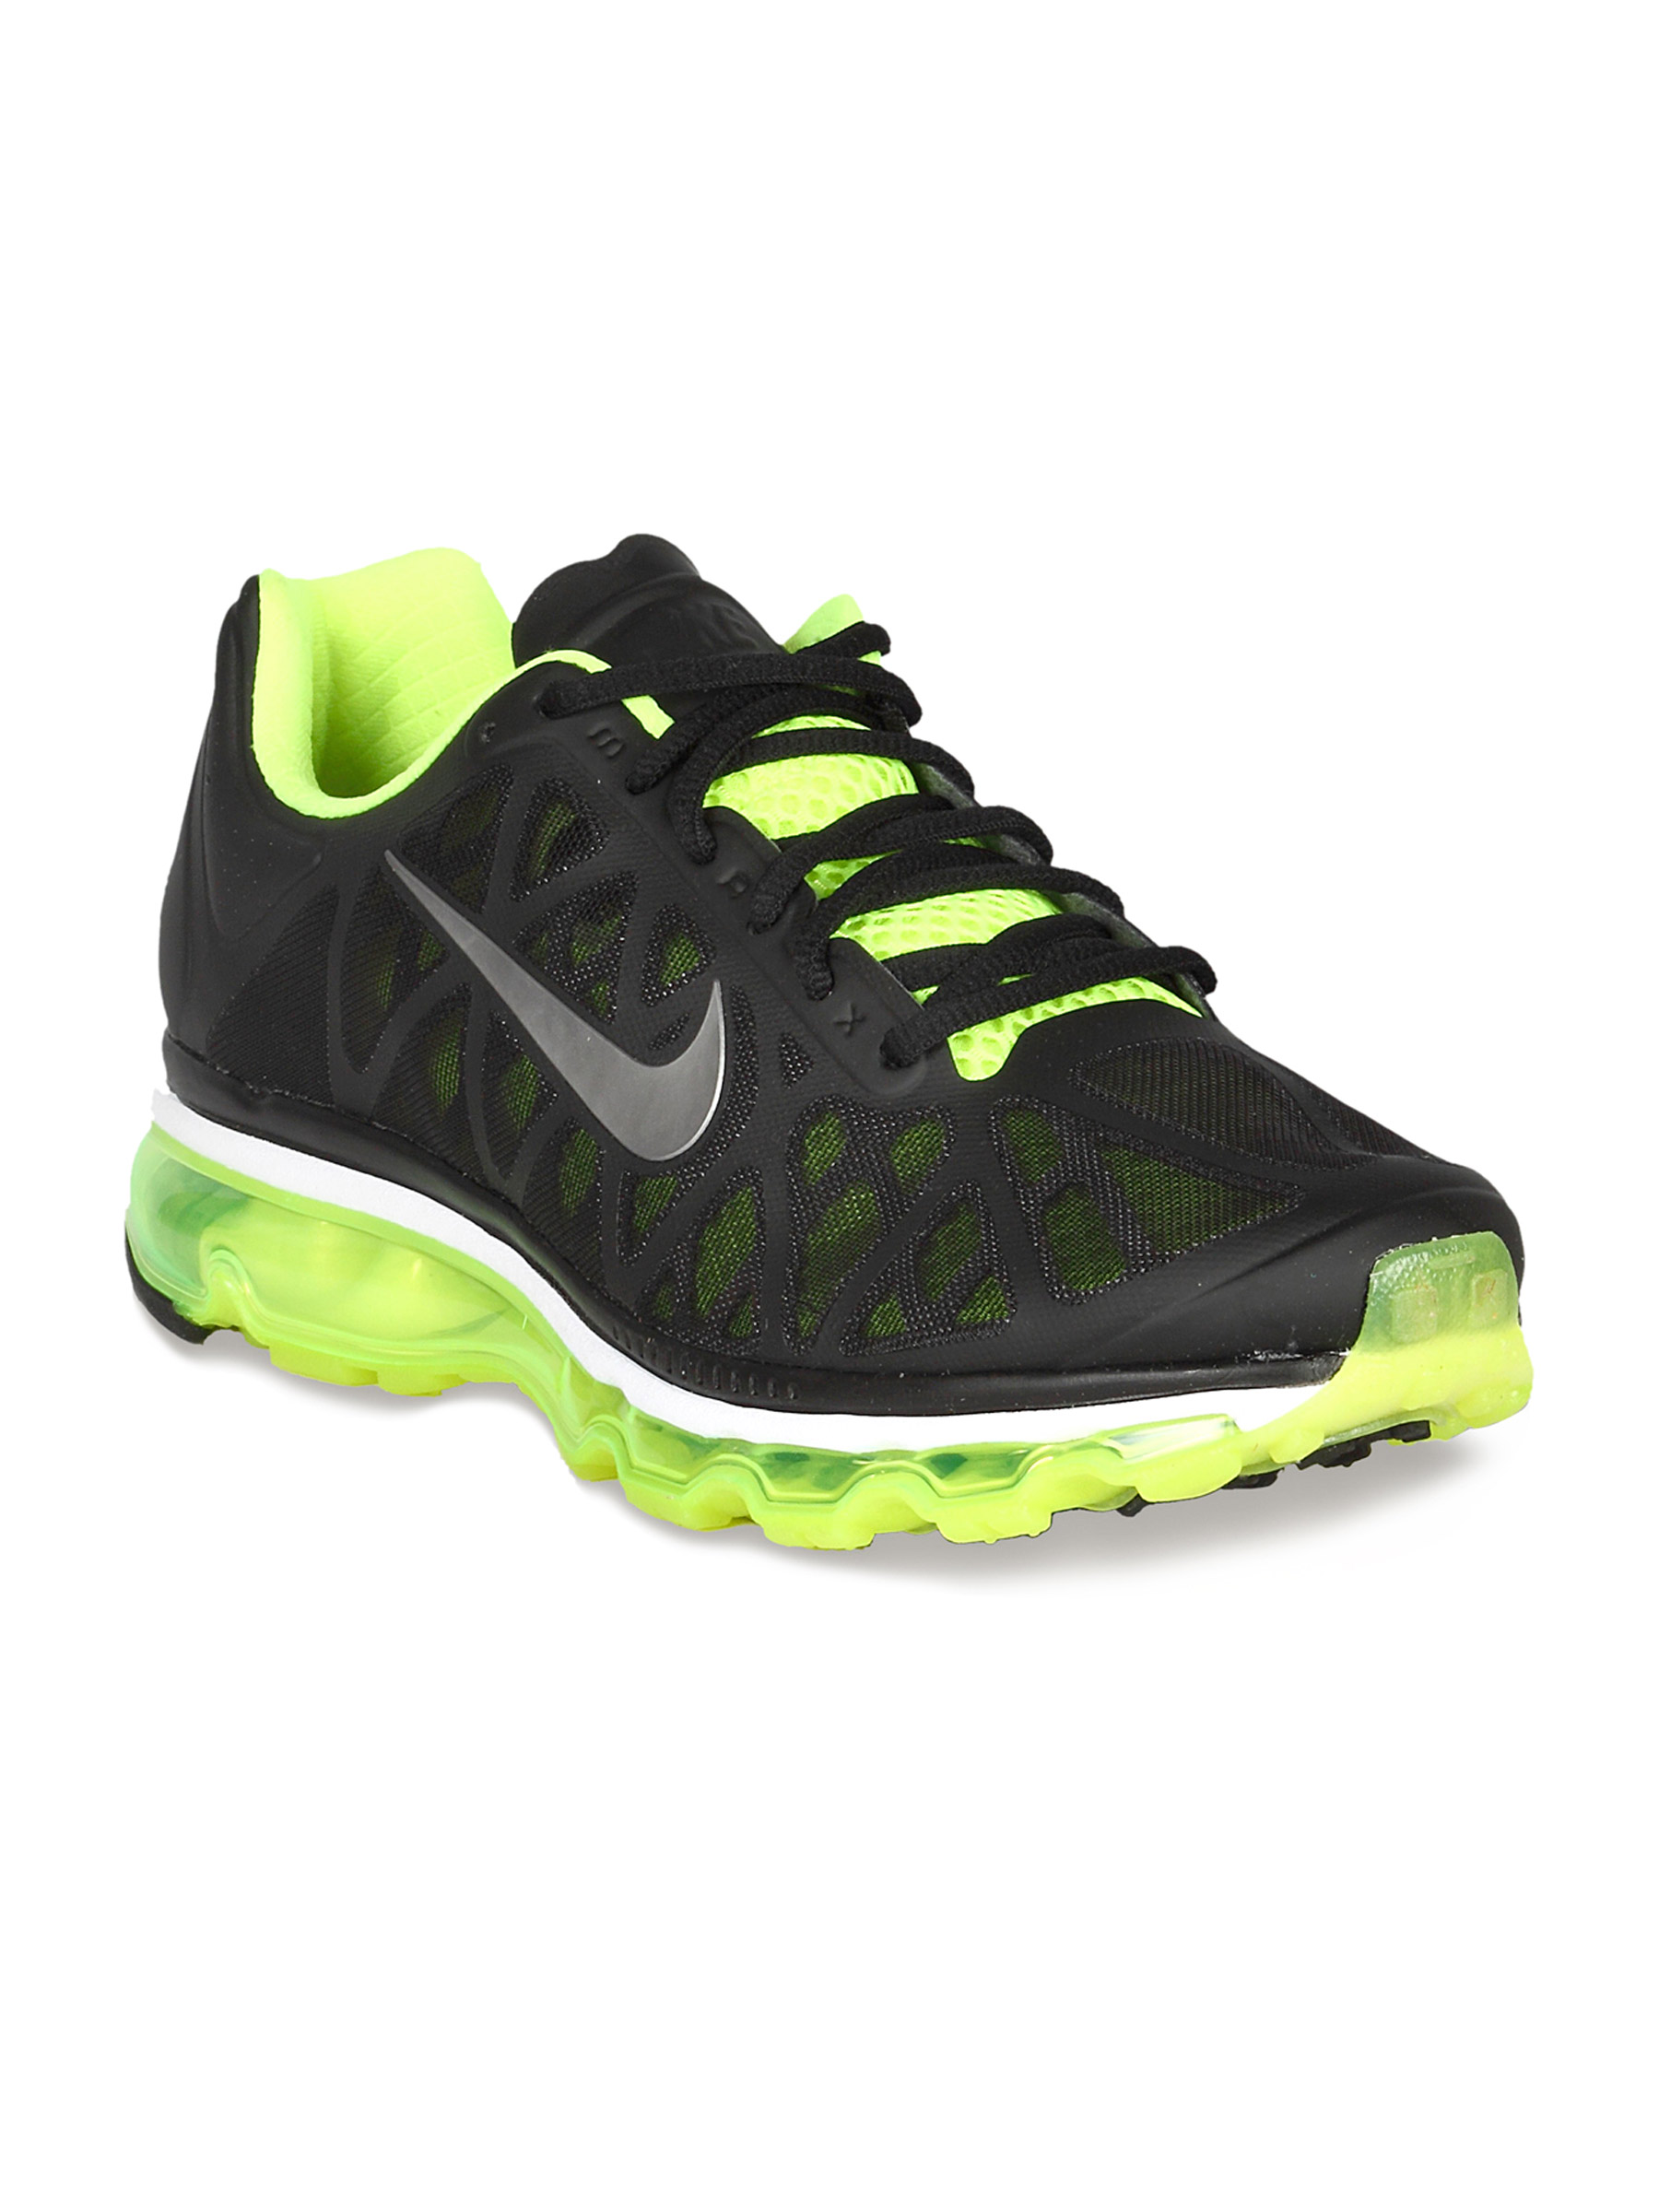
Nike Men's Air Max Black Green Black Shoe
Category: Footwear / Shoes / Sports Shoes
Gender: Men
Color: Black
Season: Summer 2011
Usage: Sports